Bayt al-Falaj

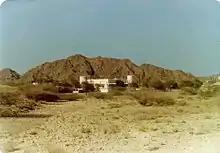
The fort at Bayt al-Falaj in 1974

It is also the location of the Sultan's Armed Forces Museum inside the old fort, built by the sultan Said bin Sultan in 1845. The fort had been the Headquarters of the sultan's Armed Forces up until the 1970s.